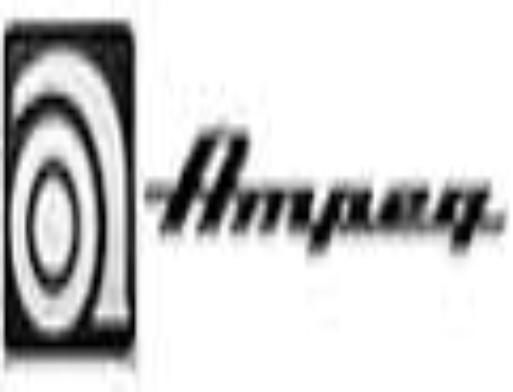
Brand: Ampeg
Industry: Others